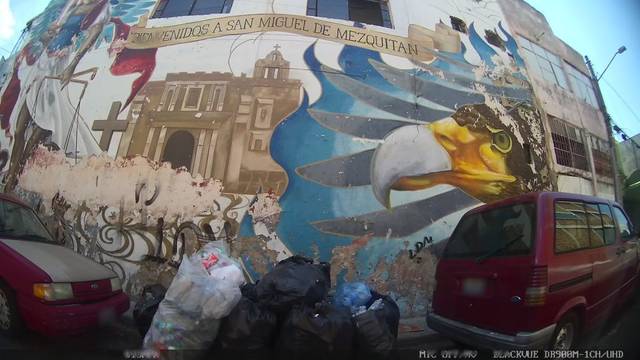
Region: Mexico
Coordinates: 20.701, -103.357